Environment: real
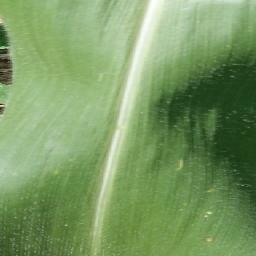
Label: healthy